Second Battle of Amman

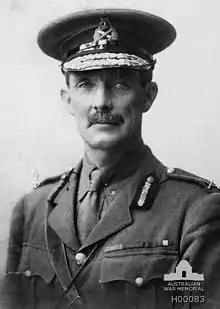
Sir Edward Chaytor

This composite force commanded by Major General Edward Chaytor was "nearly equivalent to two divisions," being a reinforced mounted infantry division of 11,000 men.